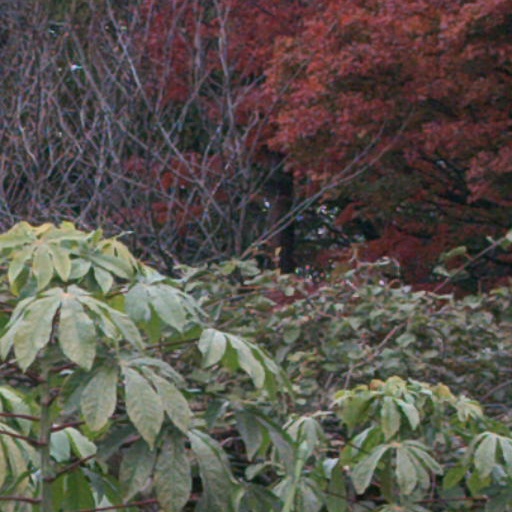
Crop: cassava